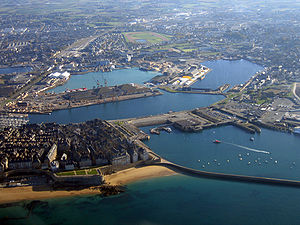
Saint-Malo
Saint-Malo er en bykommune på nordøstkysten af Bretagne i Frankrig. Den er sous-préfecture under departementet Ille-et-Vilaine. Selve byen har ca. 50.000 indbyggere, der stiger til nær 200.000 i turistsæsonen. Med forstæder: 135.000.